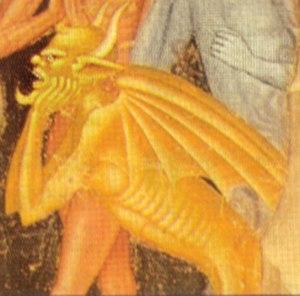
Farfarello est un diable inventé par Dante Alighieri qui le place parmi les Malebranches, la troupe diabolique protagoniste d'un épisode de l'Enfer dans la Divine Comédie. Avec leurs figures grotesques, ils créent une parenthèse comique, très rare dans l'œuvre de Dante, qui représente un précieux témoignage sur la faculté du poète à adapter sa poésie avec souplesse aux genres les plus variés.